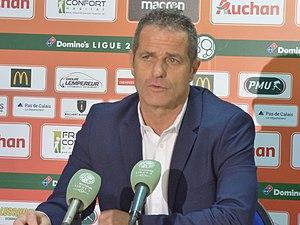
Philippe Hinschberger après le match RC Lens / Grenoble Foot 38, le 24 novembre 2018, comptant pour la quinzième journée du championnat de France de football de Ligue 2 2018-2019, au Stade Bollaert-Delelis.